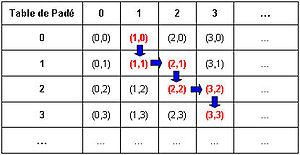
Table de Padé illustrant l'exemple construit par Lagrange pour approcher la fonction exponentielle par une suite de fractions continues.
En mathématiques, un approximant de Padé de la fonction exponentielle est une fraction rationnelle h(x)/k(x), où h(x) désigne un polynôme de degré p et k(x) de degré q, telle que le développement limité de la fraction à l'ordre p + q soit identique à celui de l'exponentielle. L'étude de cette question est l'exemple introductif choisi par Henri Padé pour la théorie des approximants portant son nom.